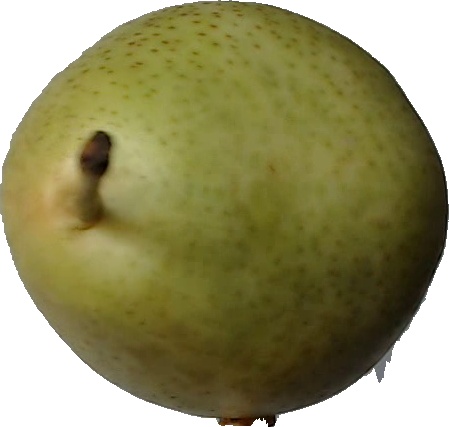
Label: pear_1